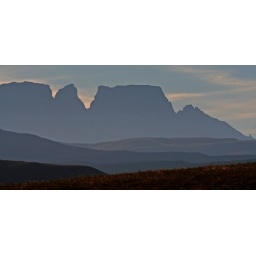
The view in Giant's Castle while walking down from the bird hide